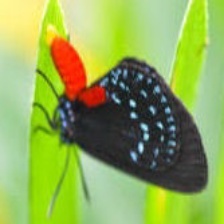
Species: ATALA
Butterfly family (ImageNet category): lycaenid_butterfly